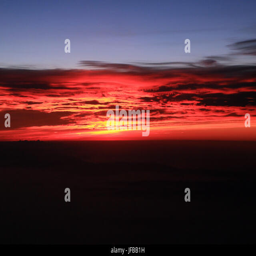
sunset , take off into a new day